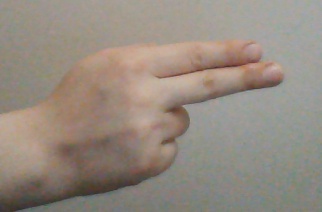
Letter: ain